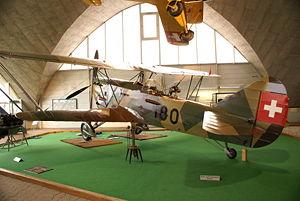
L'EKW C-35 est un biplan suisse de reconnaissance et de bombardement léger de l'entre-deux-guerres.
Les Forces aériennes suisses sont, avec les forces terrestres, l'une des deux branches des forces armées suisses.